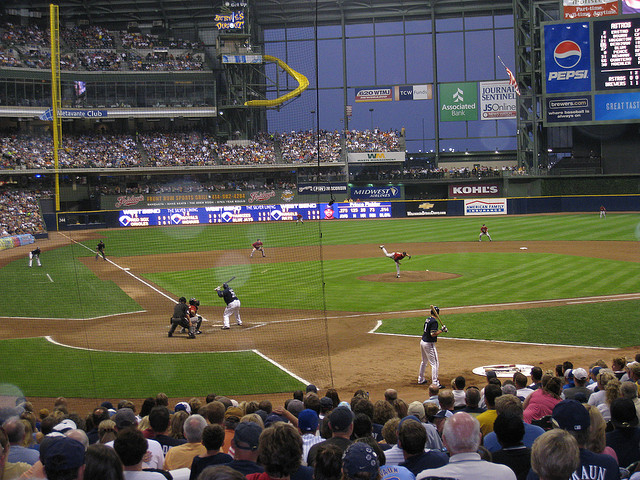
user: Given an image and a question. Answer the question in a short answer. Question: What team represents cleveland ohio for this sport? Short Answer:
assistant: indians